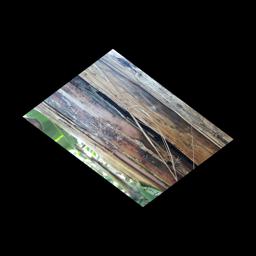
Label: PSEUDOSTEM WEEVIL